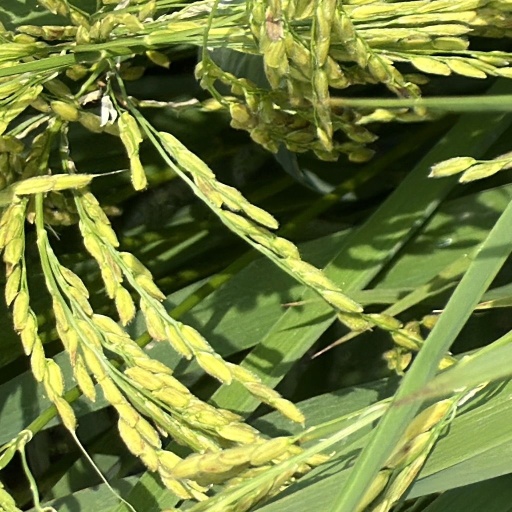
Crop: rice